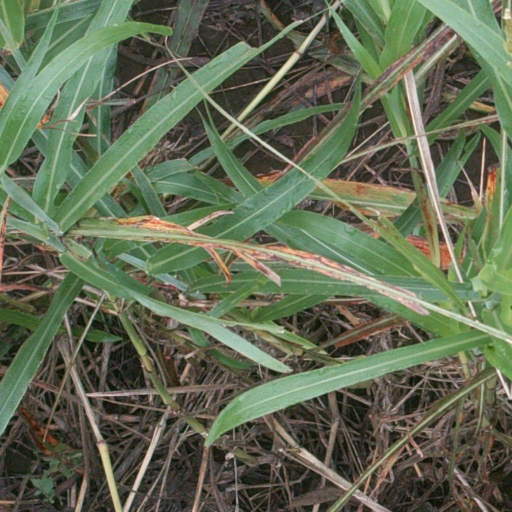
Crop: sorghum